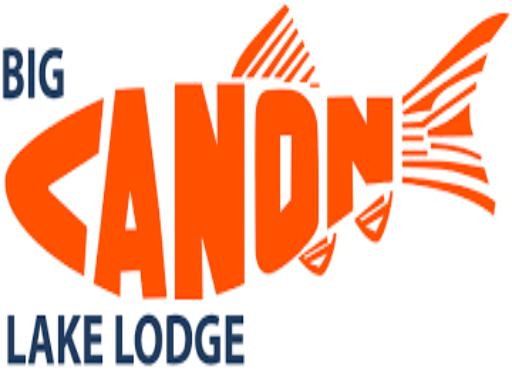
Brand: Canon
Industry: Electronic